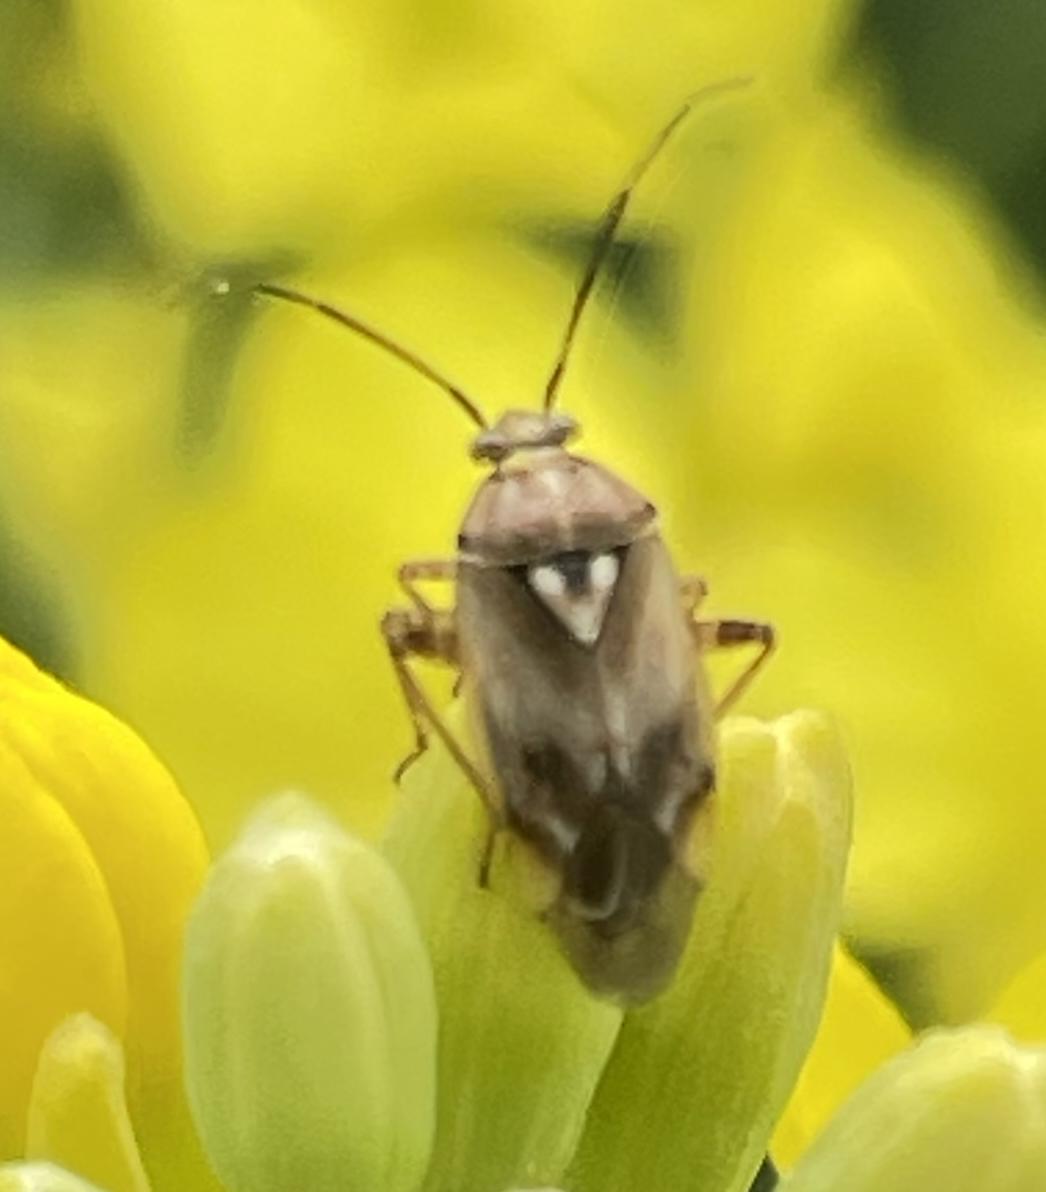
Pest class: lygus_bug